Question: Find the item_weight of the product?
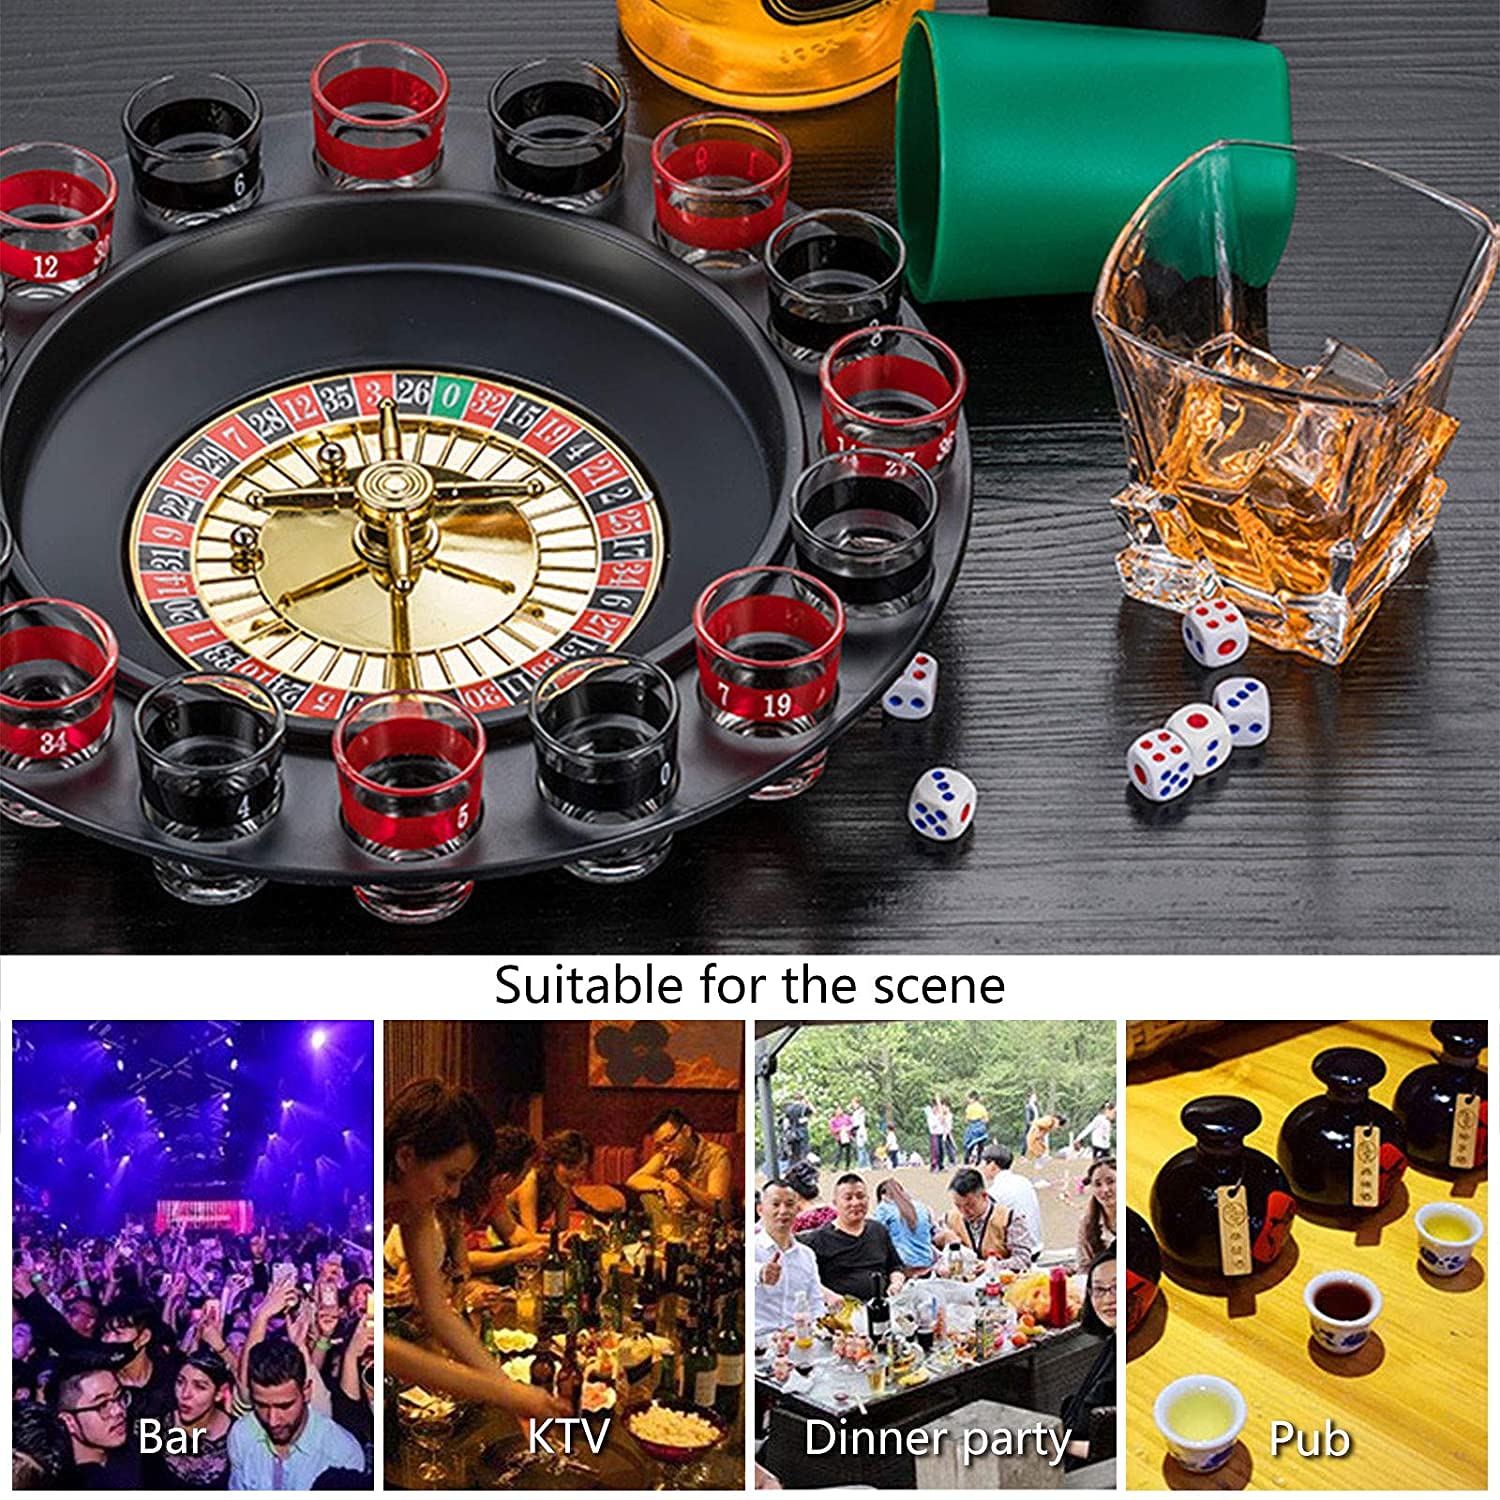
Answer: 0.0 gram